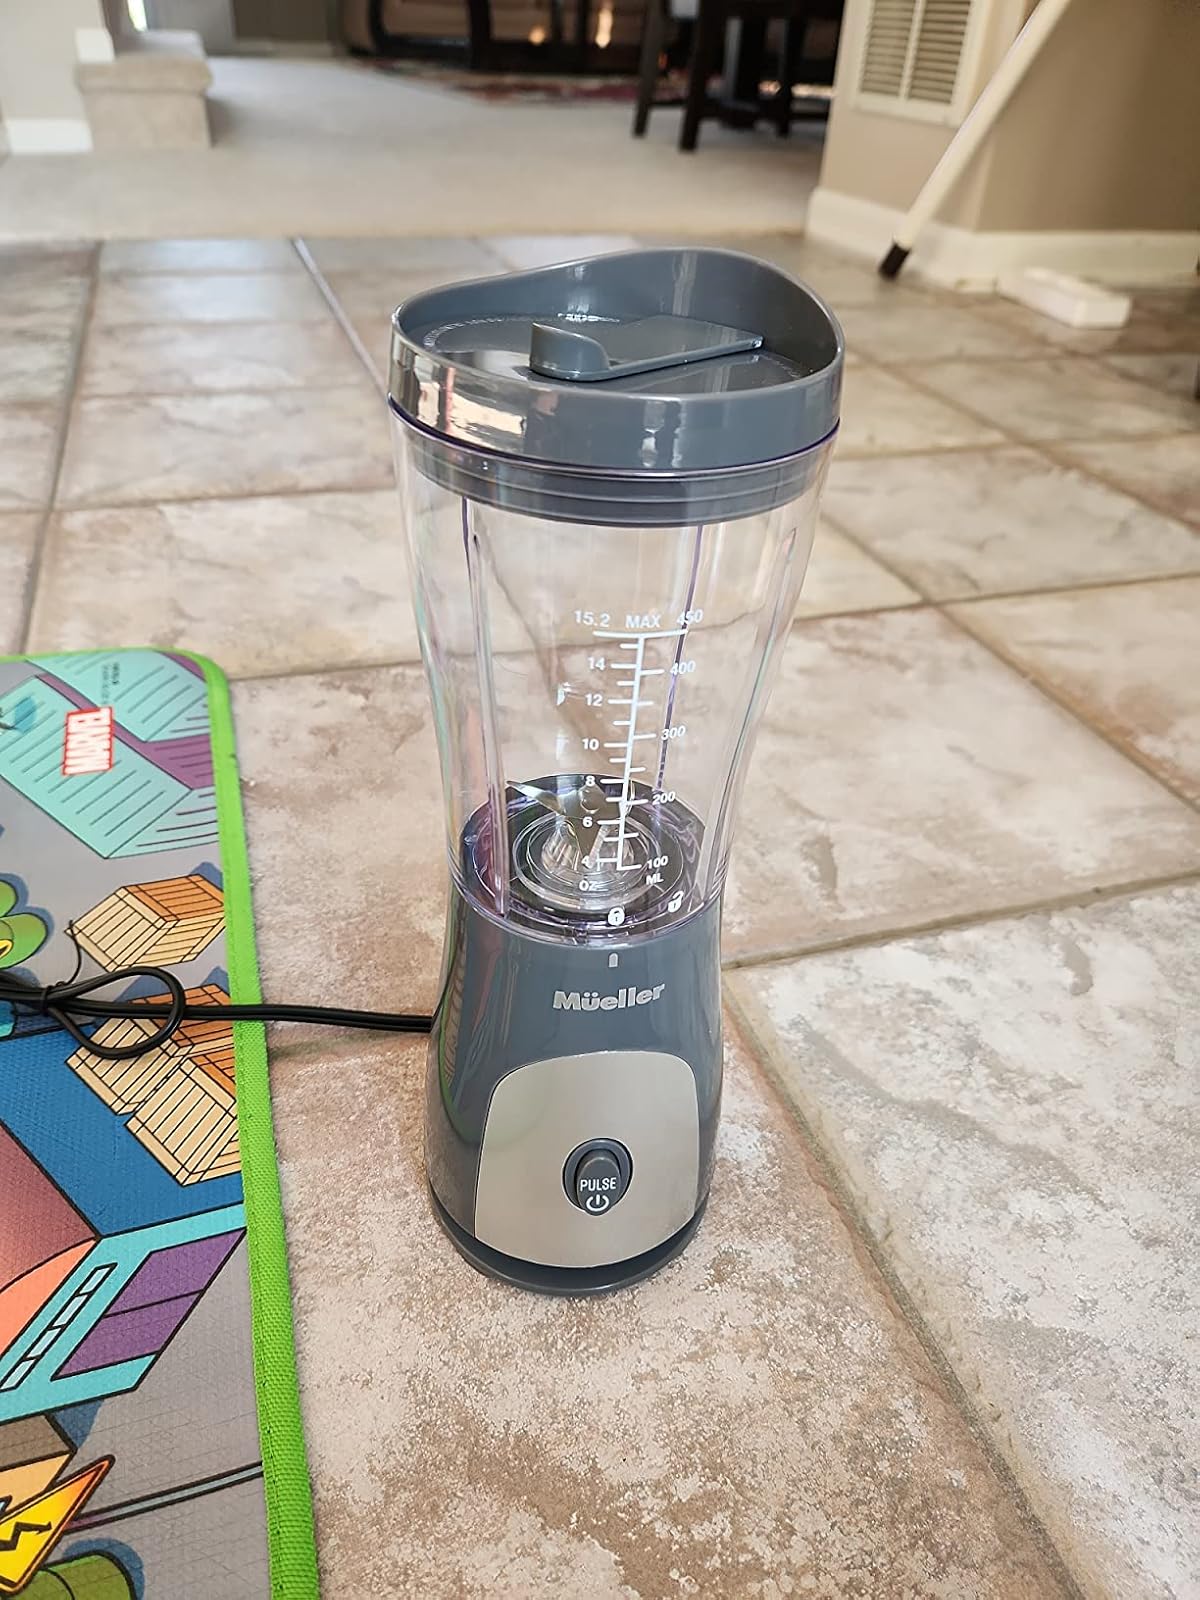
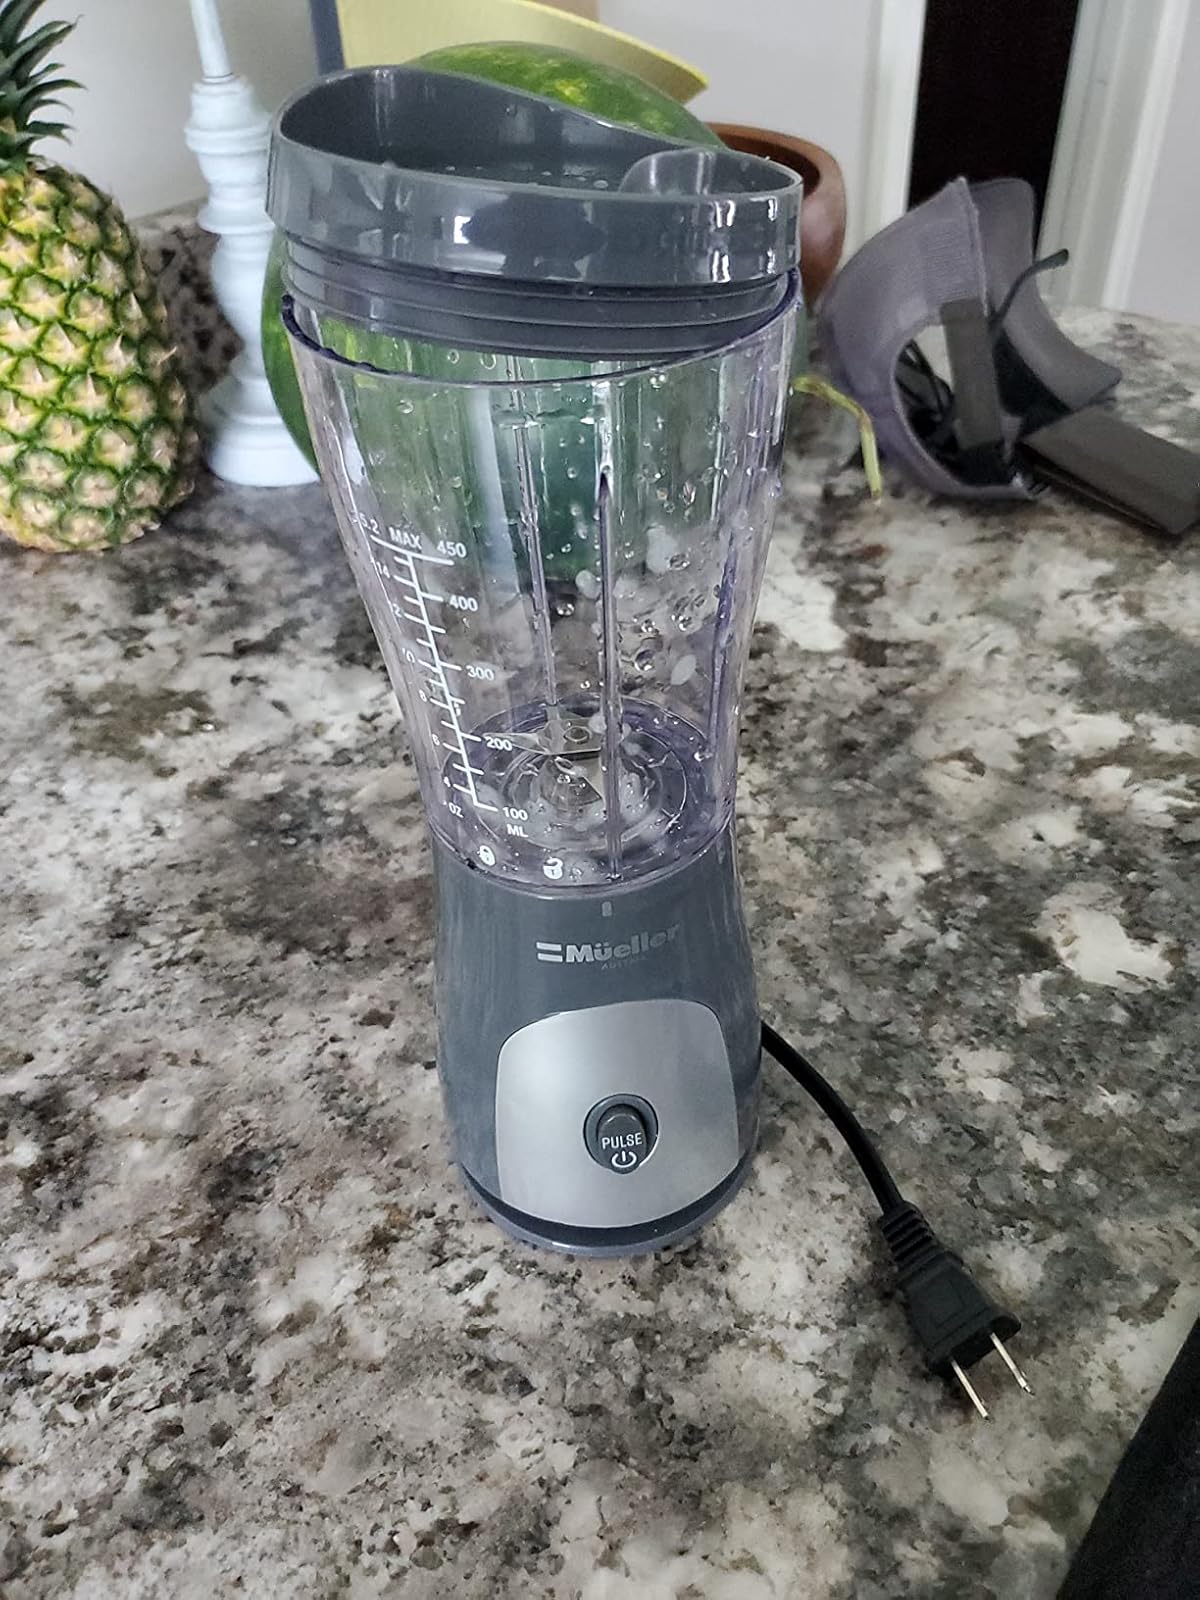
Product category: items_blender
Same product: yes